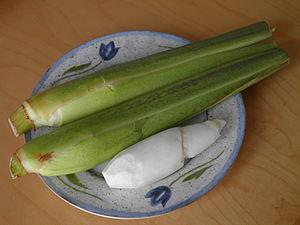
Zizania latifolia est une espèce de plantes monocotylédones de la famille des Poaceae, originaire de Chine.
Ustilago esculenta est une espèce de champignons basidiomycètes de la famille des Ustilaginaceae.
Zizania est un genre de plantes monocotylédones de la famille des Poaceae, sous-famille des Oryzoideae, originaire d'Amérique du Nord et d'Asie orientale.